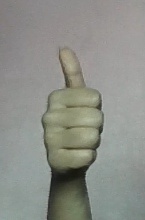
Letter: aleff